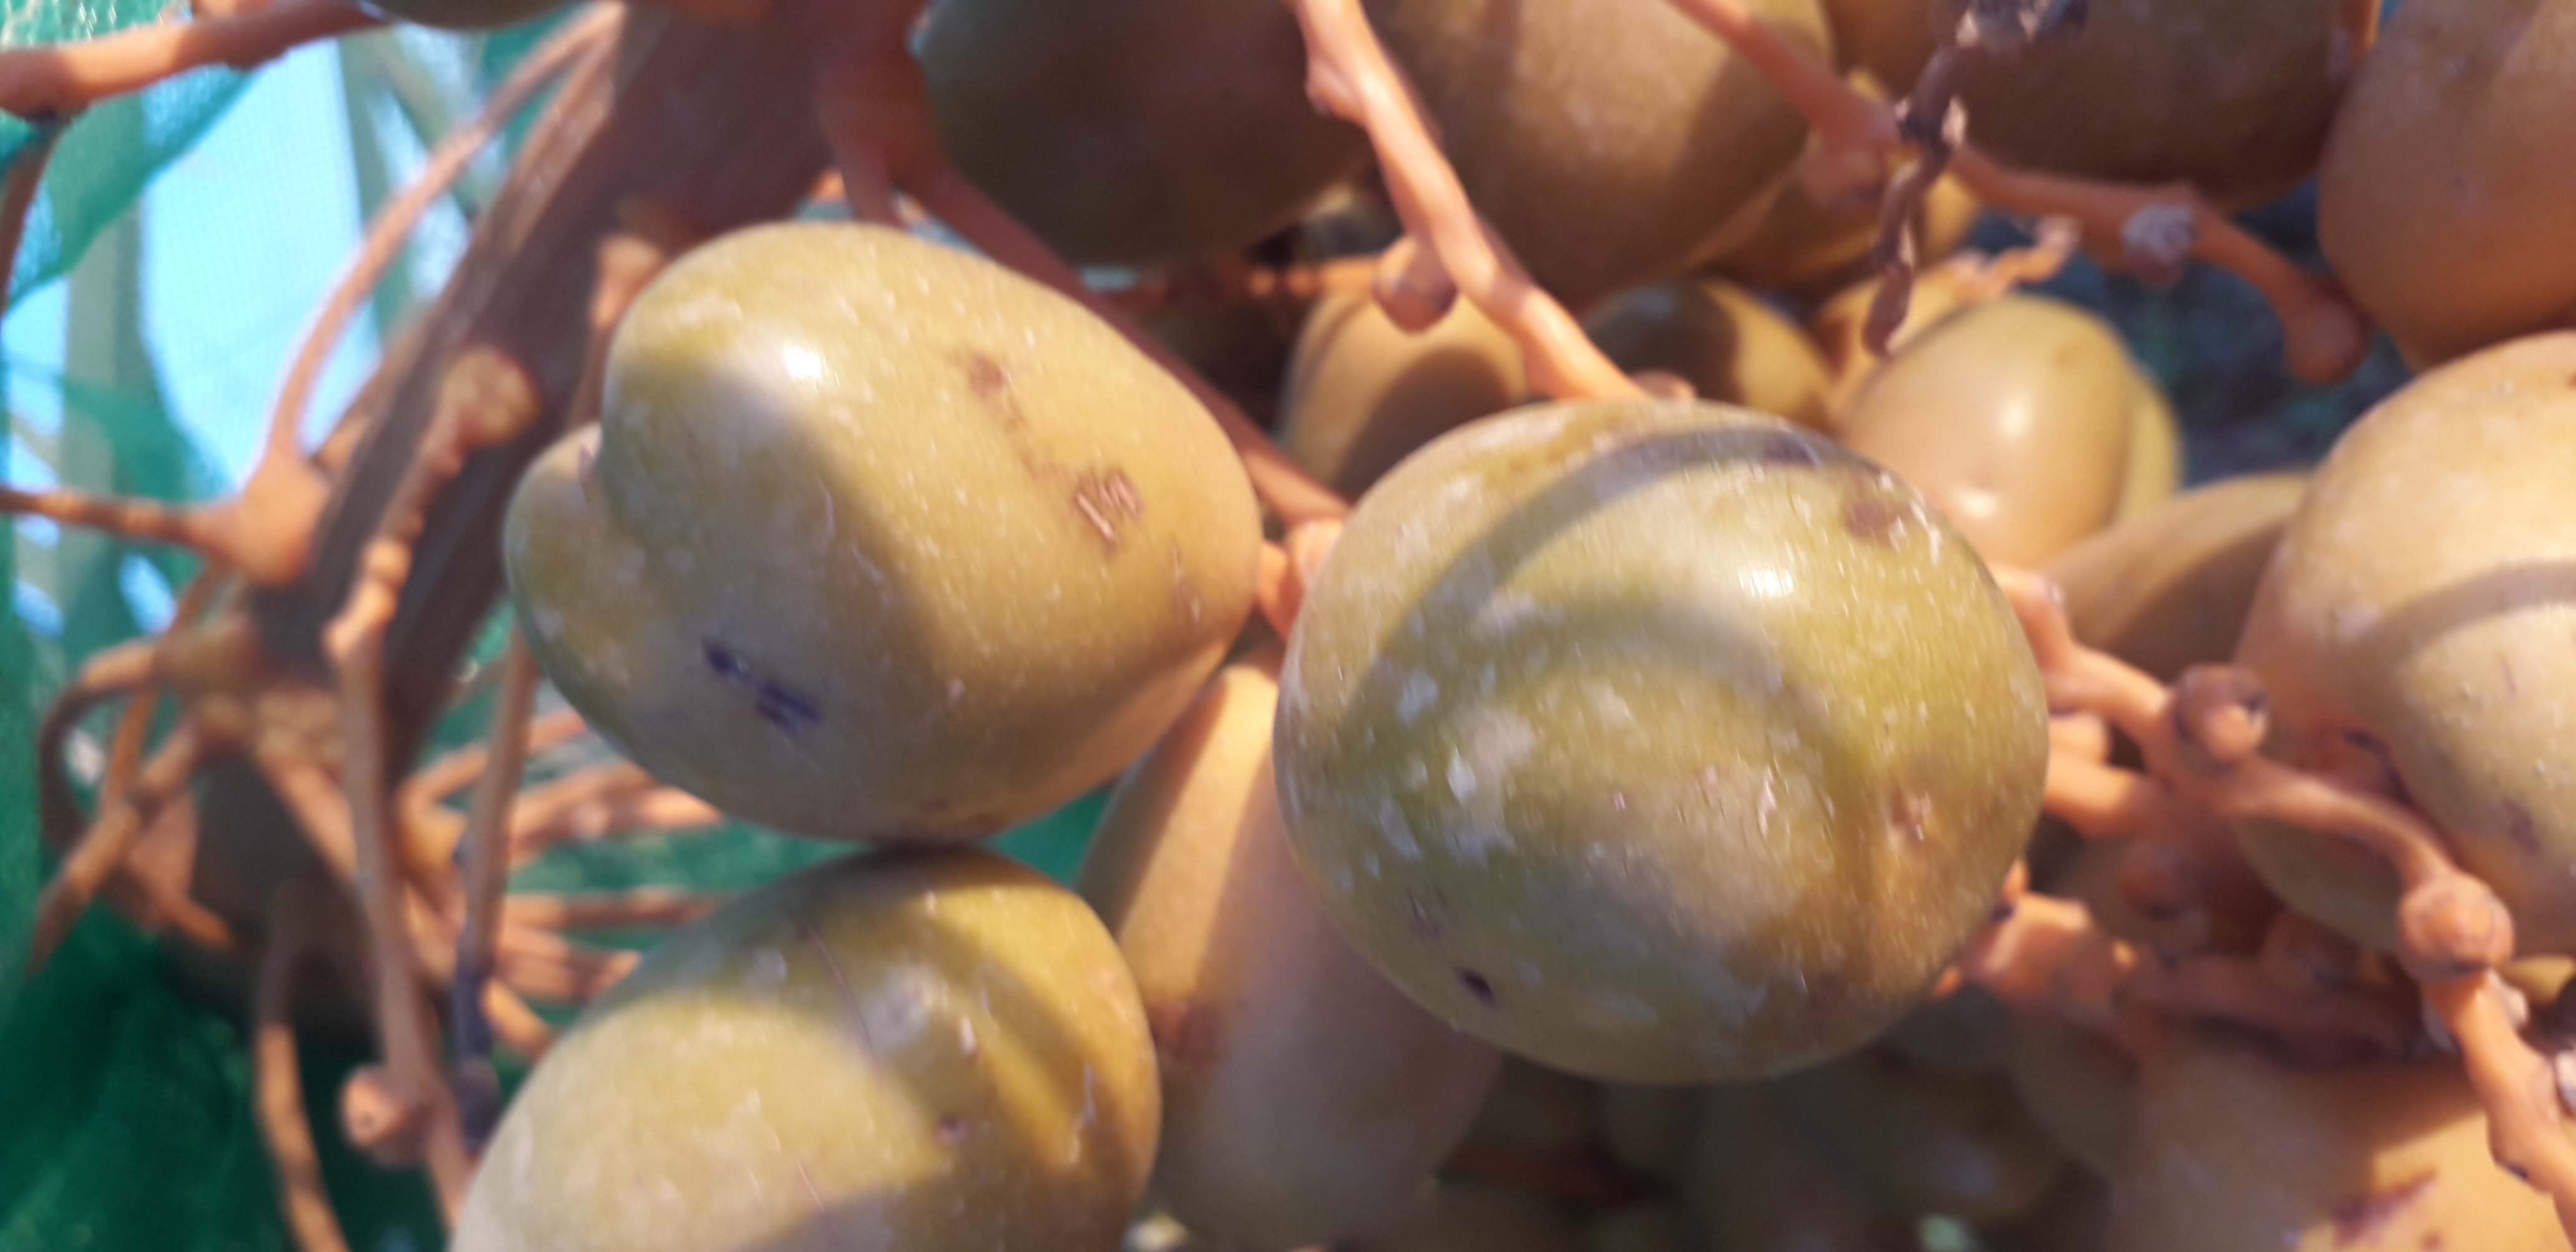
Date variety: Boufagous